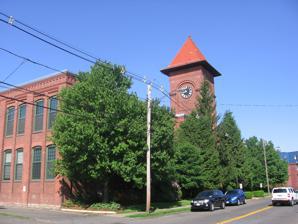
Building: Joseph Loth Company Building
Country: United States of America
Year built: 1903
United States historic place Joseph Loth Company Building U.S. National Register of Historic Places building on May 18, 2012 Show map of Connecticut Show map of the United States Location 25 Grand Street, Norwalk, Connecticut Coordinates 41°07′29″N 73°25′26″W / 41.1247°N 73.4238°W / 41.1247; -73.4238 Area 2.3 acres (0.93 ha) Built 1903 Architect Green, Samuel M. Architectural style Romanesque, Neo-Romanesque NRHP reference No. 84000804 Added to NRHP May 17, 1984 Clocktower Close, 25 Grand St., Norwalk CT The Joseph Loth Company Building is a historic industrial building at 25 Grand Street in Norwalk , Connecticut .  It is a two-story brick Romanesque Revival structure with a four-story clock tower.  The rear of the building has been altered by the addition of modern concrete sections in the 1950s.  Built in 1903, it is a well-preserved example of industrial architecture of the period, and is a local landmark. The building was listed on the National Register of Historic Places on May 17, 1984. See also National Register of Historic Places listings in Fairfield County, Connecticut References Wikimedia Commons has media related to Joseph Loth Company Building .